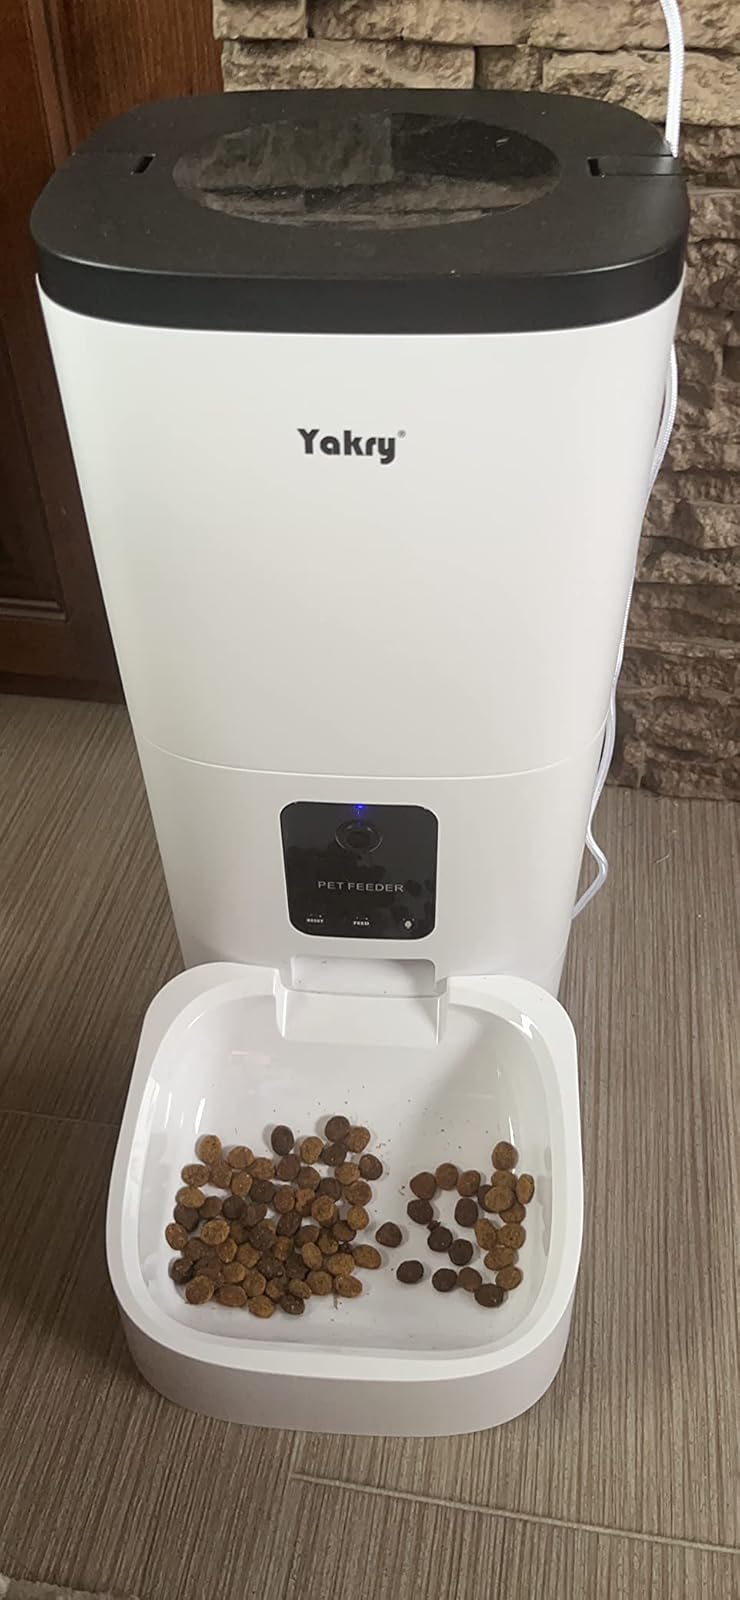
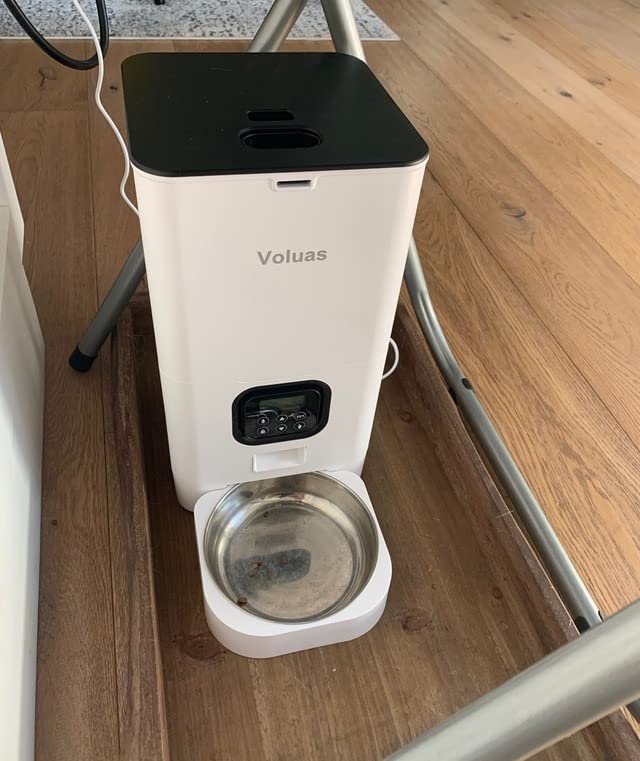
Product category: items_feeder
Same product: no